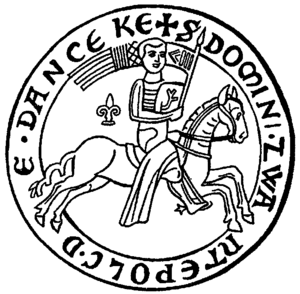
Le soulèvement prussien est constitué par deux soulèvements majeurs et trois soulèvements plus réduits des peuples prussiens anciens, contre les chevaliers teutoniques, qui se déroulèrent au XIIIᵉ siècle, durant les Croisades baltes. Les croisés, soutenus par les papes et les chrétiens d'Europe, pensaient conquérir et convertir les prussiens « païen ». Pendant les dix premières années de la croisade, cinq des sept principaux clans prussiens passèrent sous le contrôle des chevaliers teutoniques, bien moins nombreux. Toutefois les Prussiens se soulevèrent contre leurs conquérants à 5 occasions.